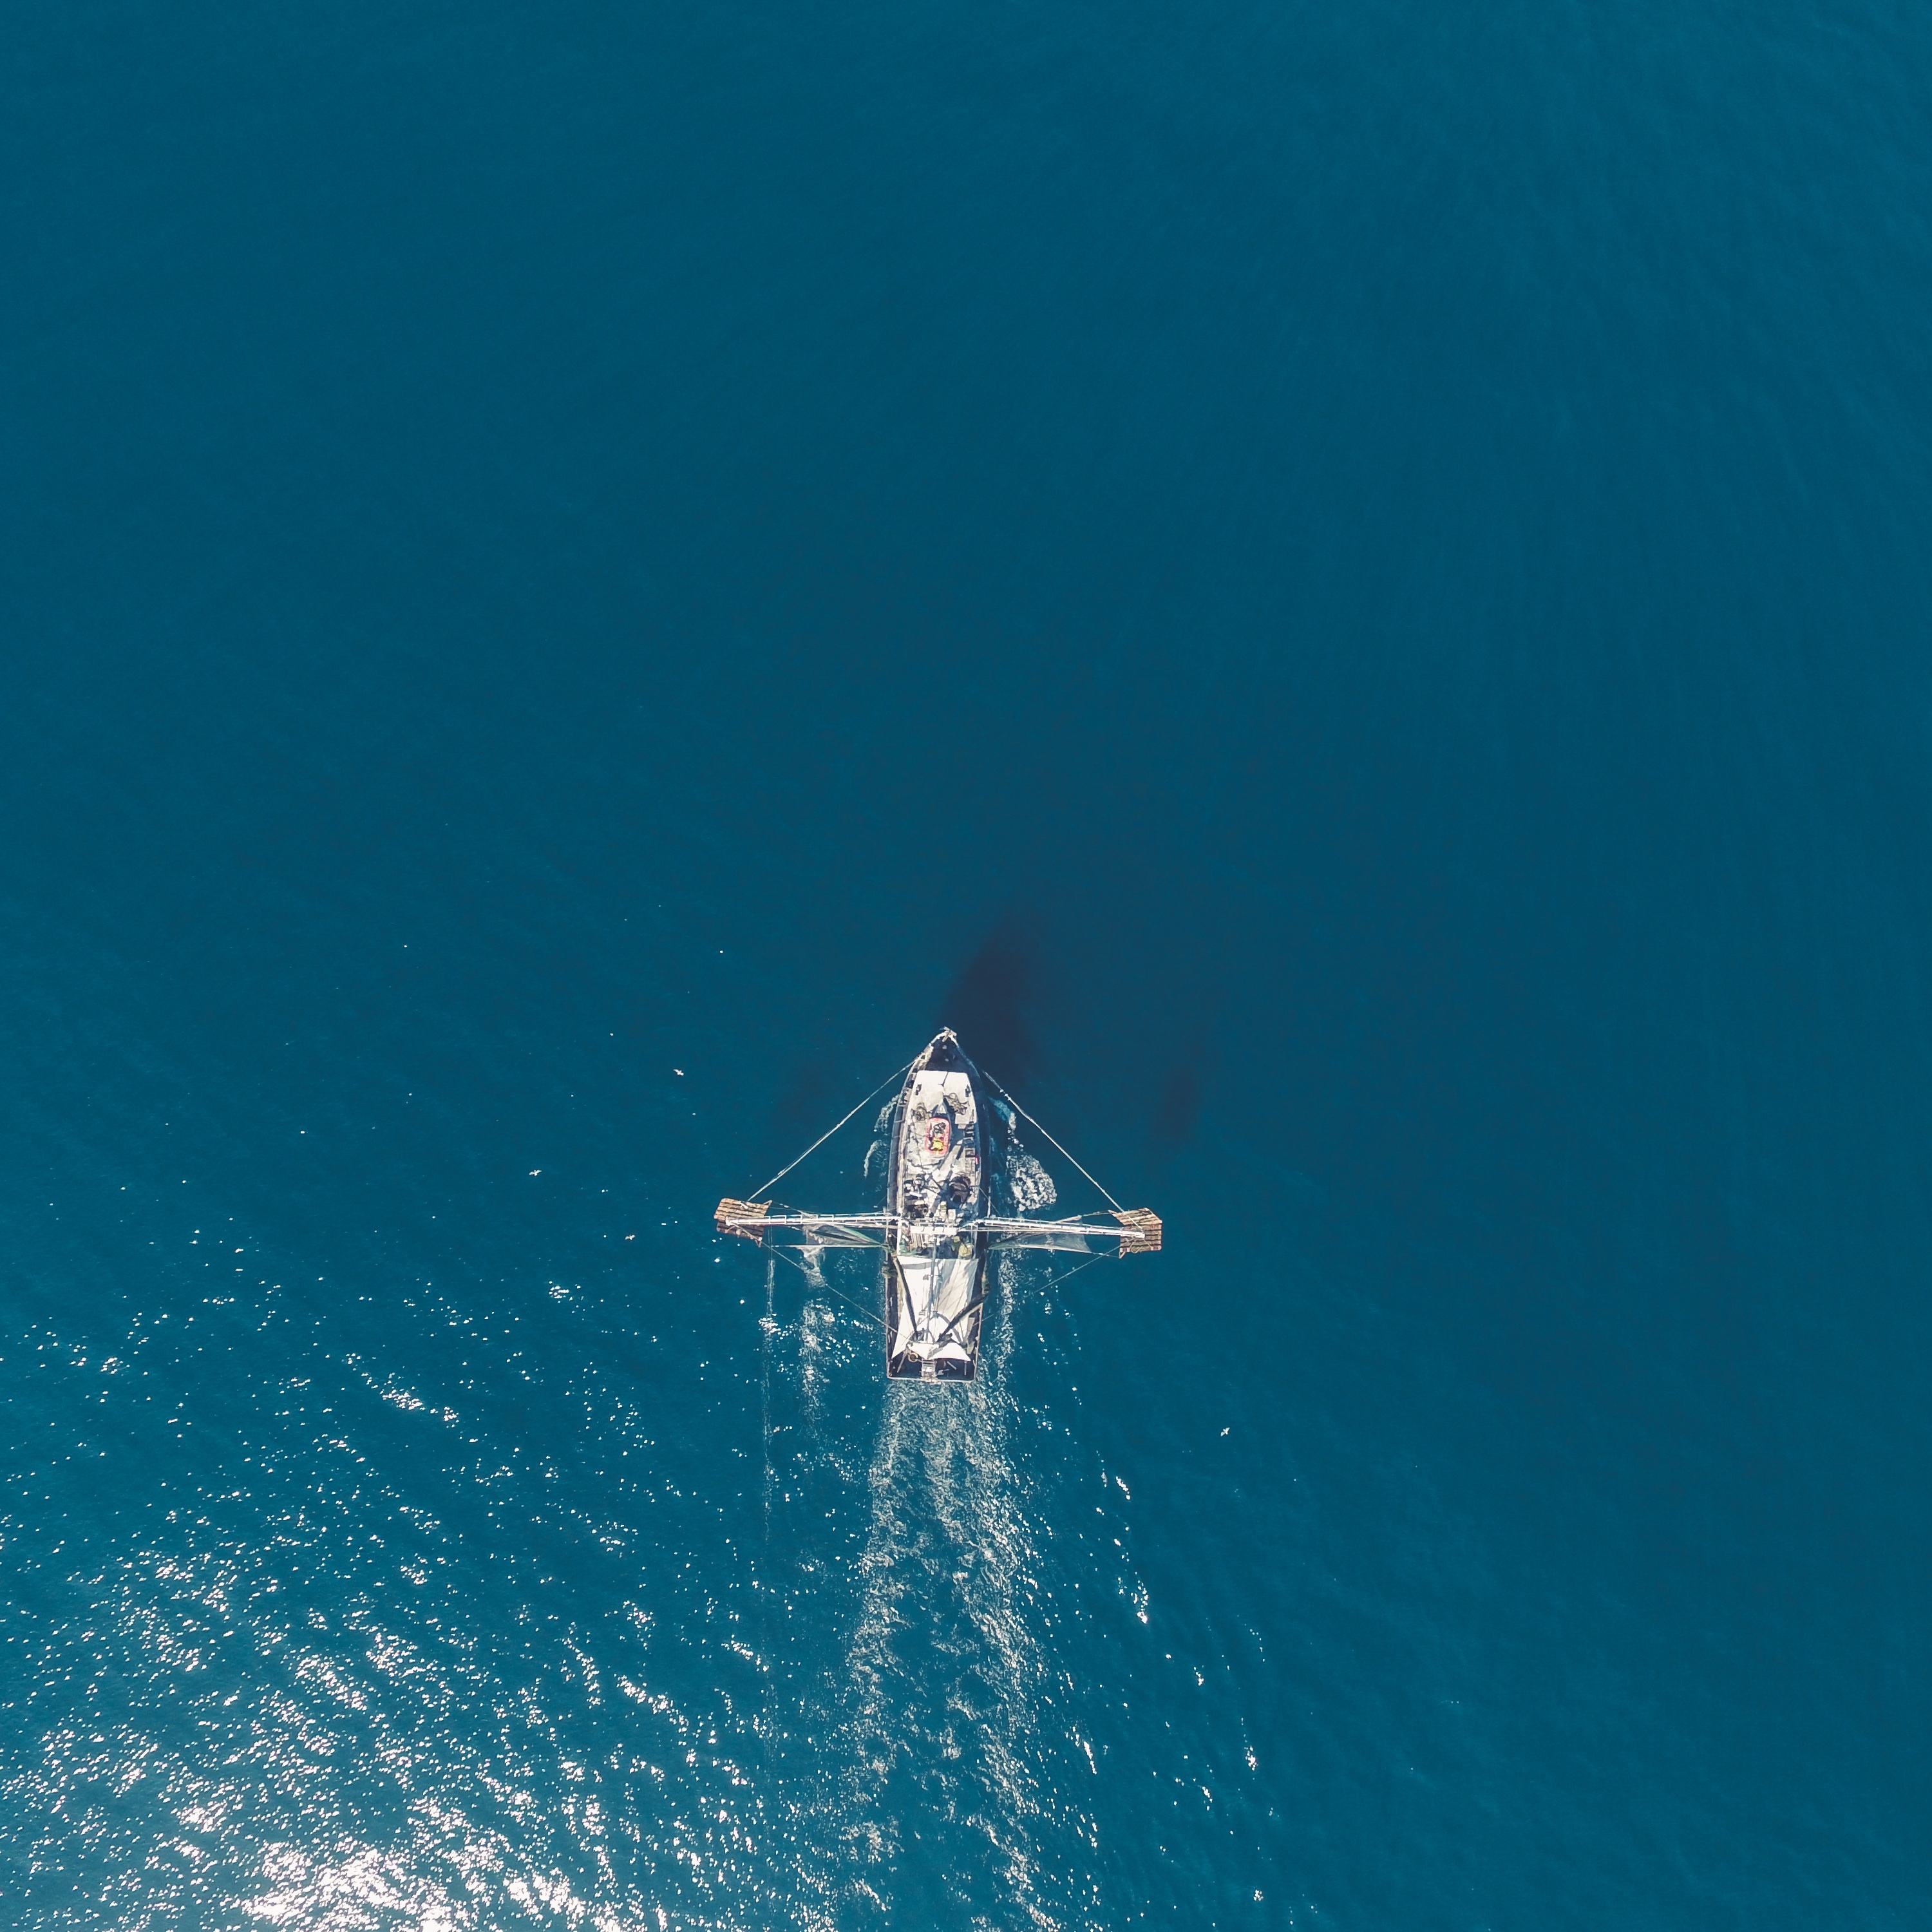
sea, ocean, vehicle